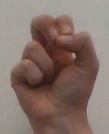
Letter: gaaf